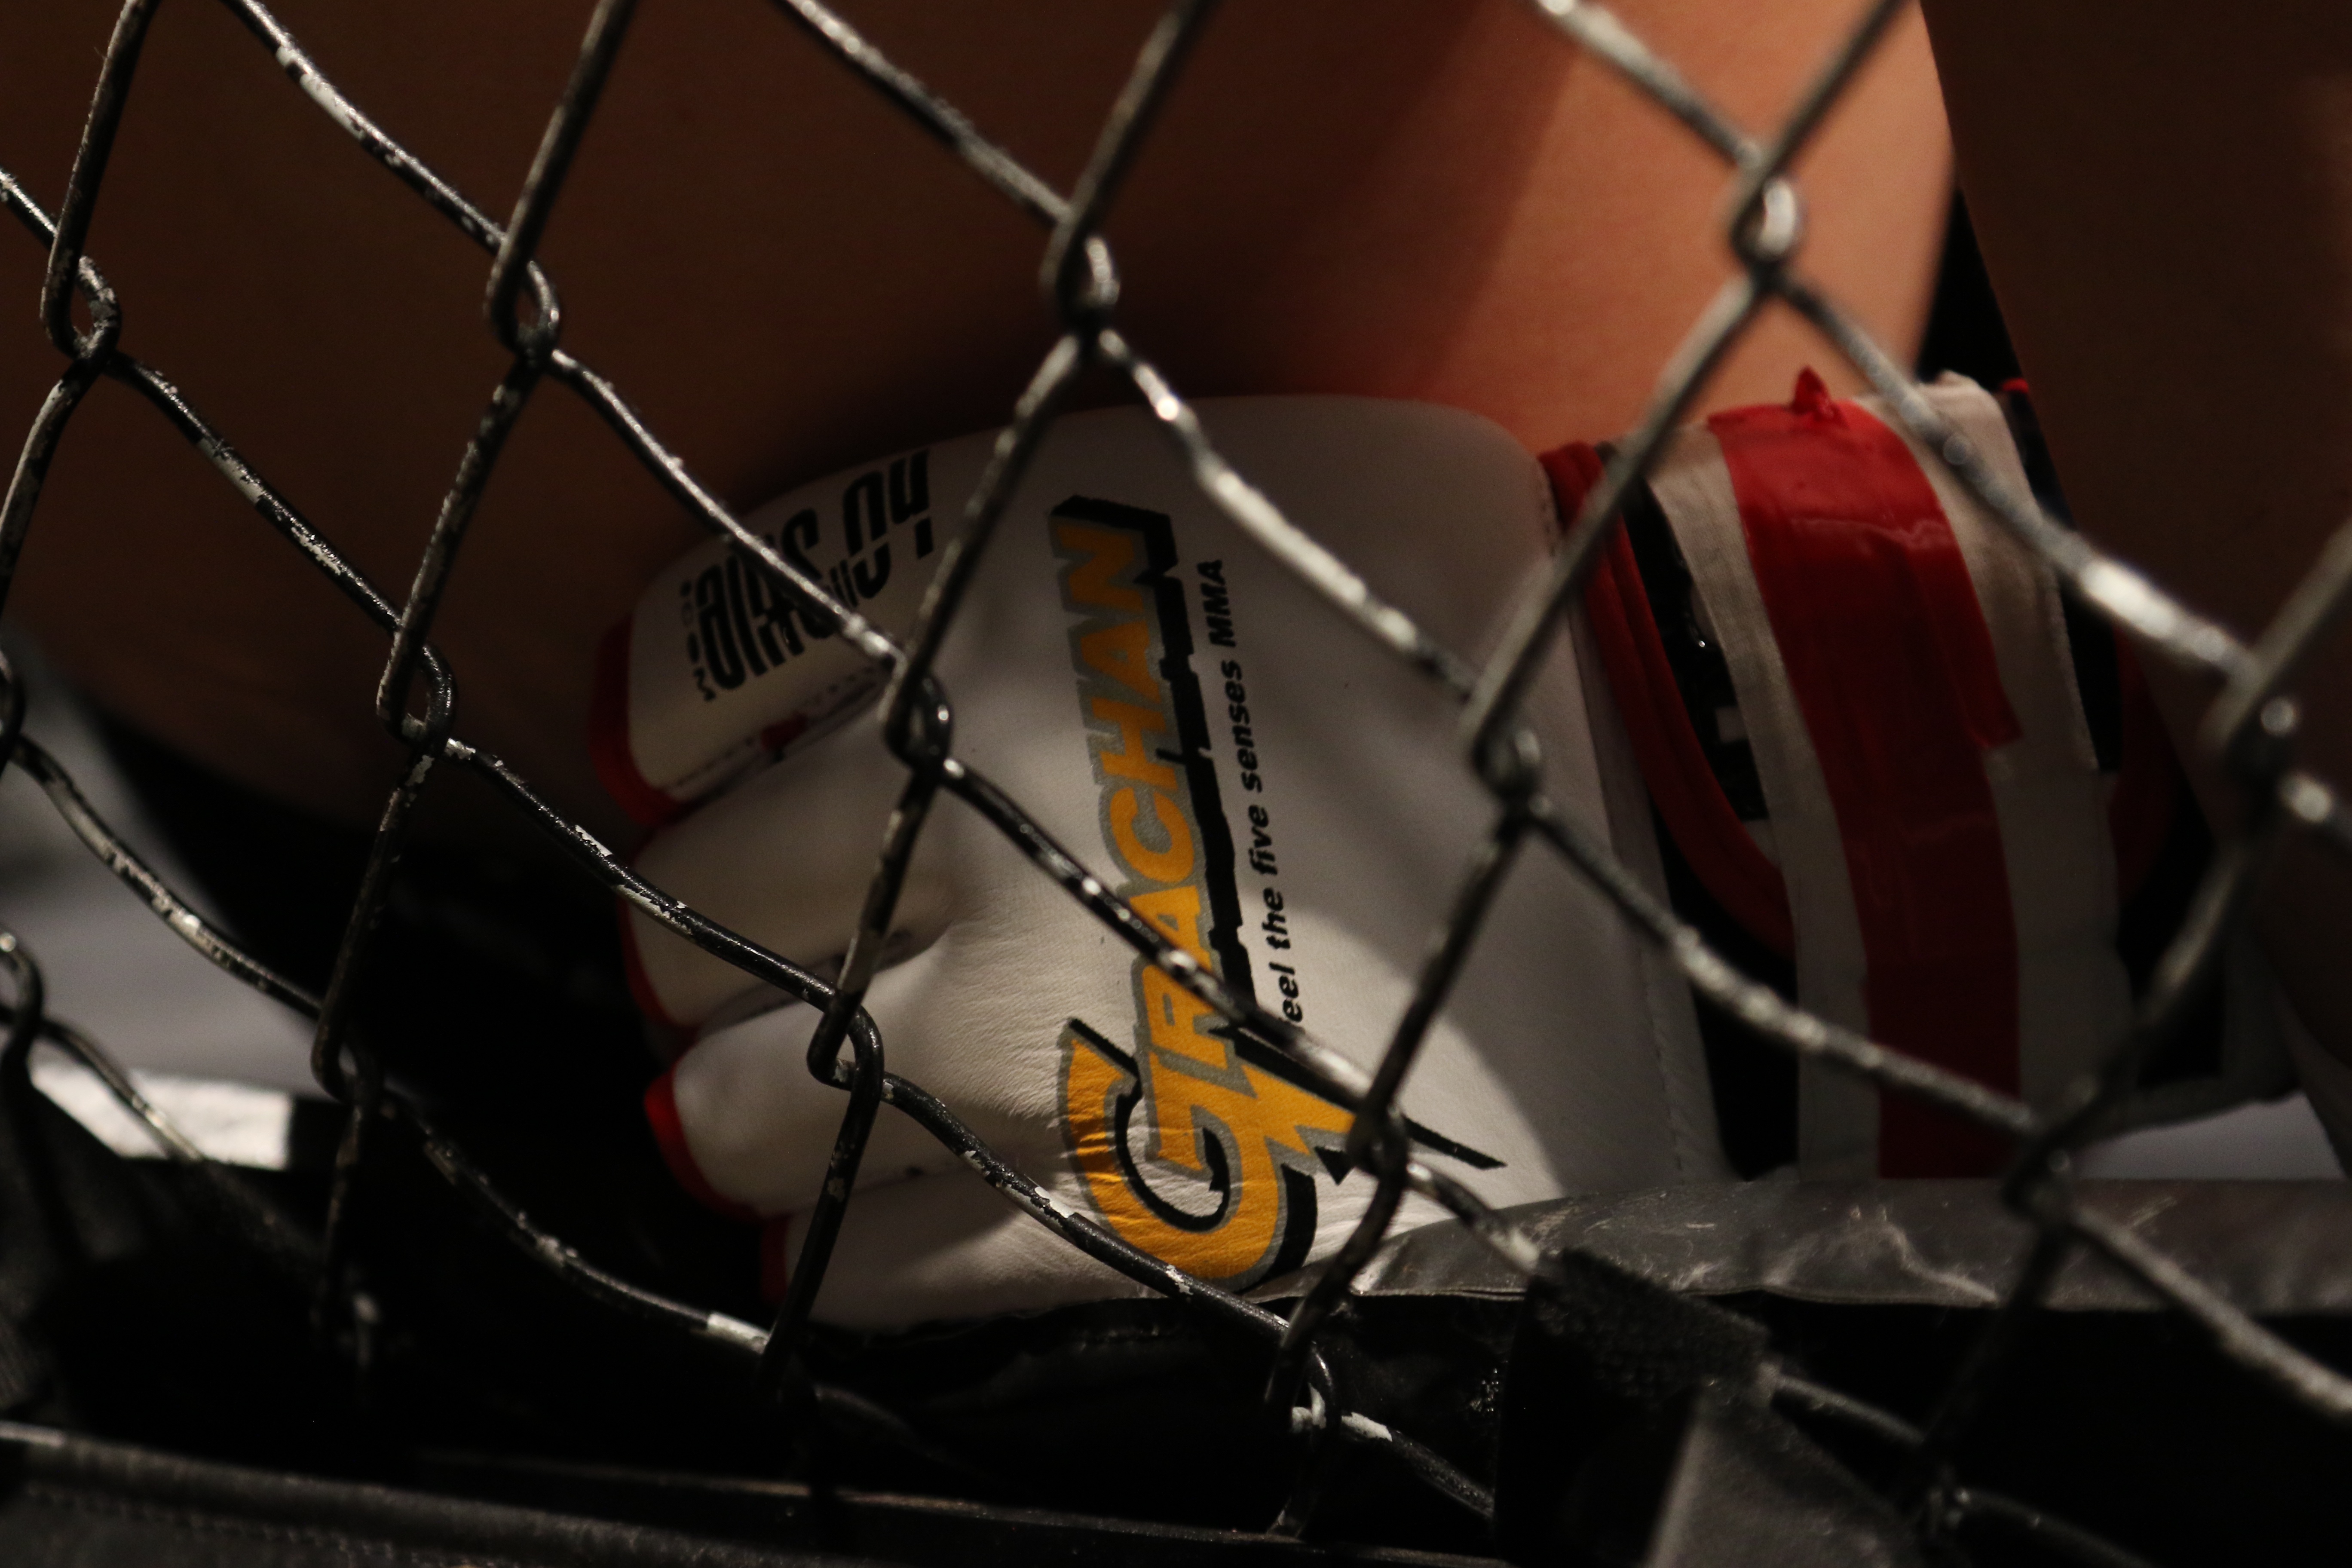
light, wheel, bicycle, red, vehicle, black, japan, cage, gloves, mixed martial arts, mma, grachan, shooto, maza, maza fight, martial arts